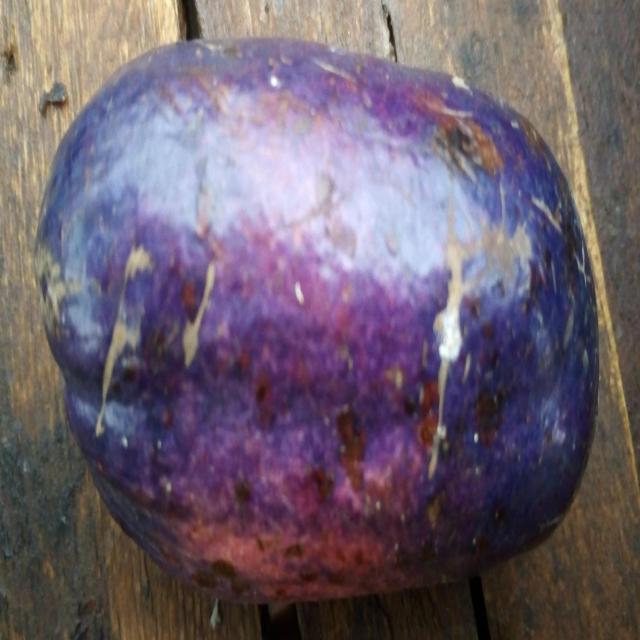
Plum grade: unaffected